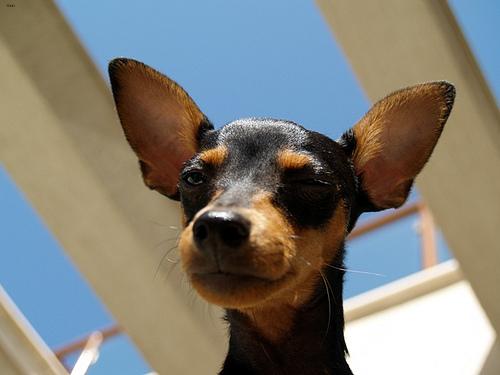
Breed: miniature pinscher